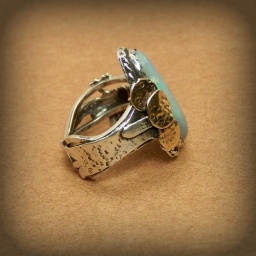
Dryad dreams Ring of Fairy wishes tree of life Black Opal set in sterling silver .